T. P. R. Selvame

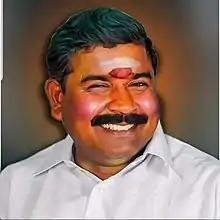
T. P. R. Selvam

T. P. R. Selvame is an Indian politician belonging to the All India N.R. Congress. He was elected from the Mannadipet constituency in Puducherry Legislative Assembly election in 2016 as well as in Puducherry Legislative Assembly election in 2011.